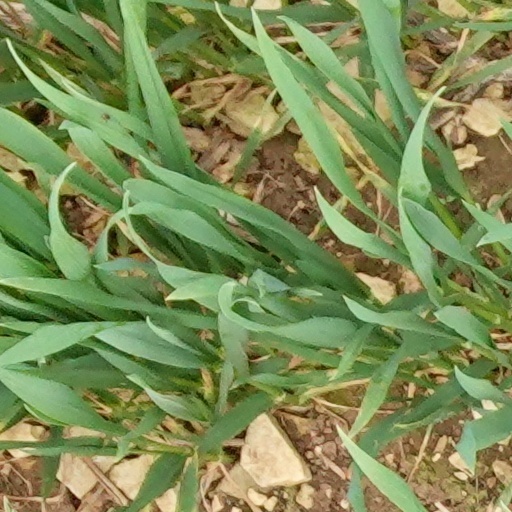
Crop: wheat